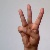
The image shows a hand gesture representing the letter 'W' in Indian Sign Language.